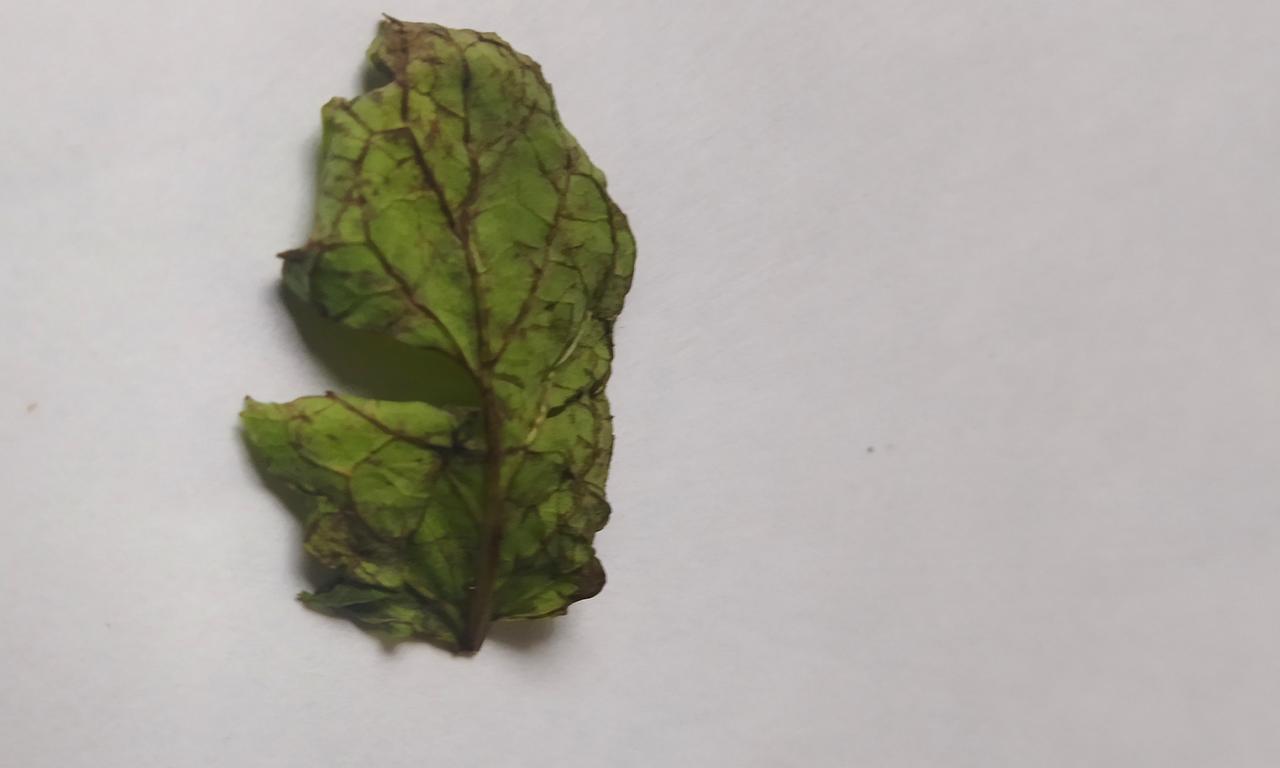
Label: Spoiled